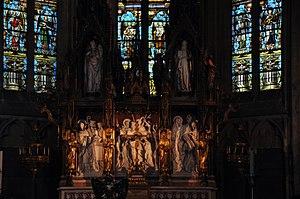
Cathédrale Saint-Paul de Liège: l'autel de la chapelle absidiale et son retable.
La cathédrale Saint-Paul de Liège fait partie du patrimoine religieux de Liège. Fondée au Xᵉ siècle, elle est reconstruite du XIIIᵉ au XVᵉ siècle et restaurée au milieu du XIXᵉ siècle. Elle devient cathédrale au XIXᵉ siècle en raison de la destruction de la cathédrale Saint-Lambert en 1795. Une nouvelle restauration est entamée durant les années 2010.